Pope Pius X

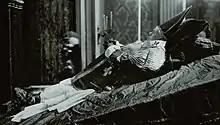
Pius X during his lying in state, 21–22 August 1914

Pius X created 50 cardinals in seven consistories held during his pontificate which included noted figures of the Church during that time such as Désiré-Joseph Mercier (1907) and Pietro Gasparri (1907). In 1911, he increased American representation in the cardinalate based on the fact that the United States was expanding; the Pope also named one cardinal "in pectore" (António Mendes Belo, whom the media accurately speculated on) in 1911 whose name he later revealed in 1914. Pius X also named as a cardinal Giacomo della Chiesa, his immediate successor, Pope Benedict XV.